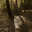
Label: forest